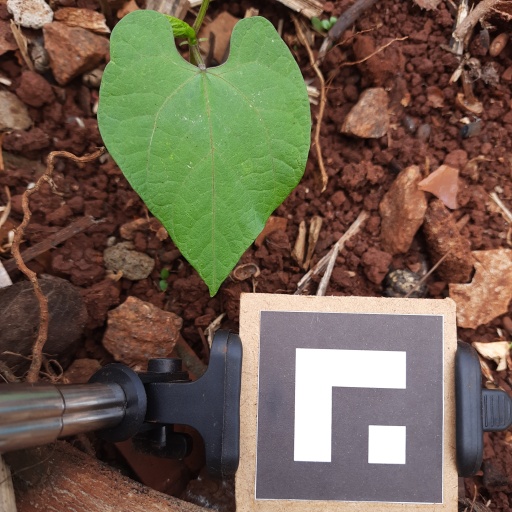
Observations: wavy surface, no eating holes, under shade